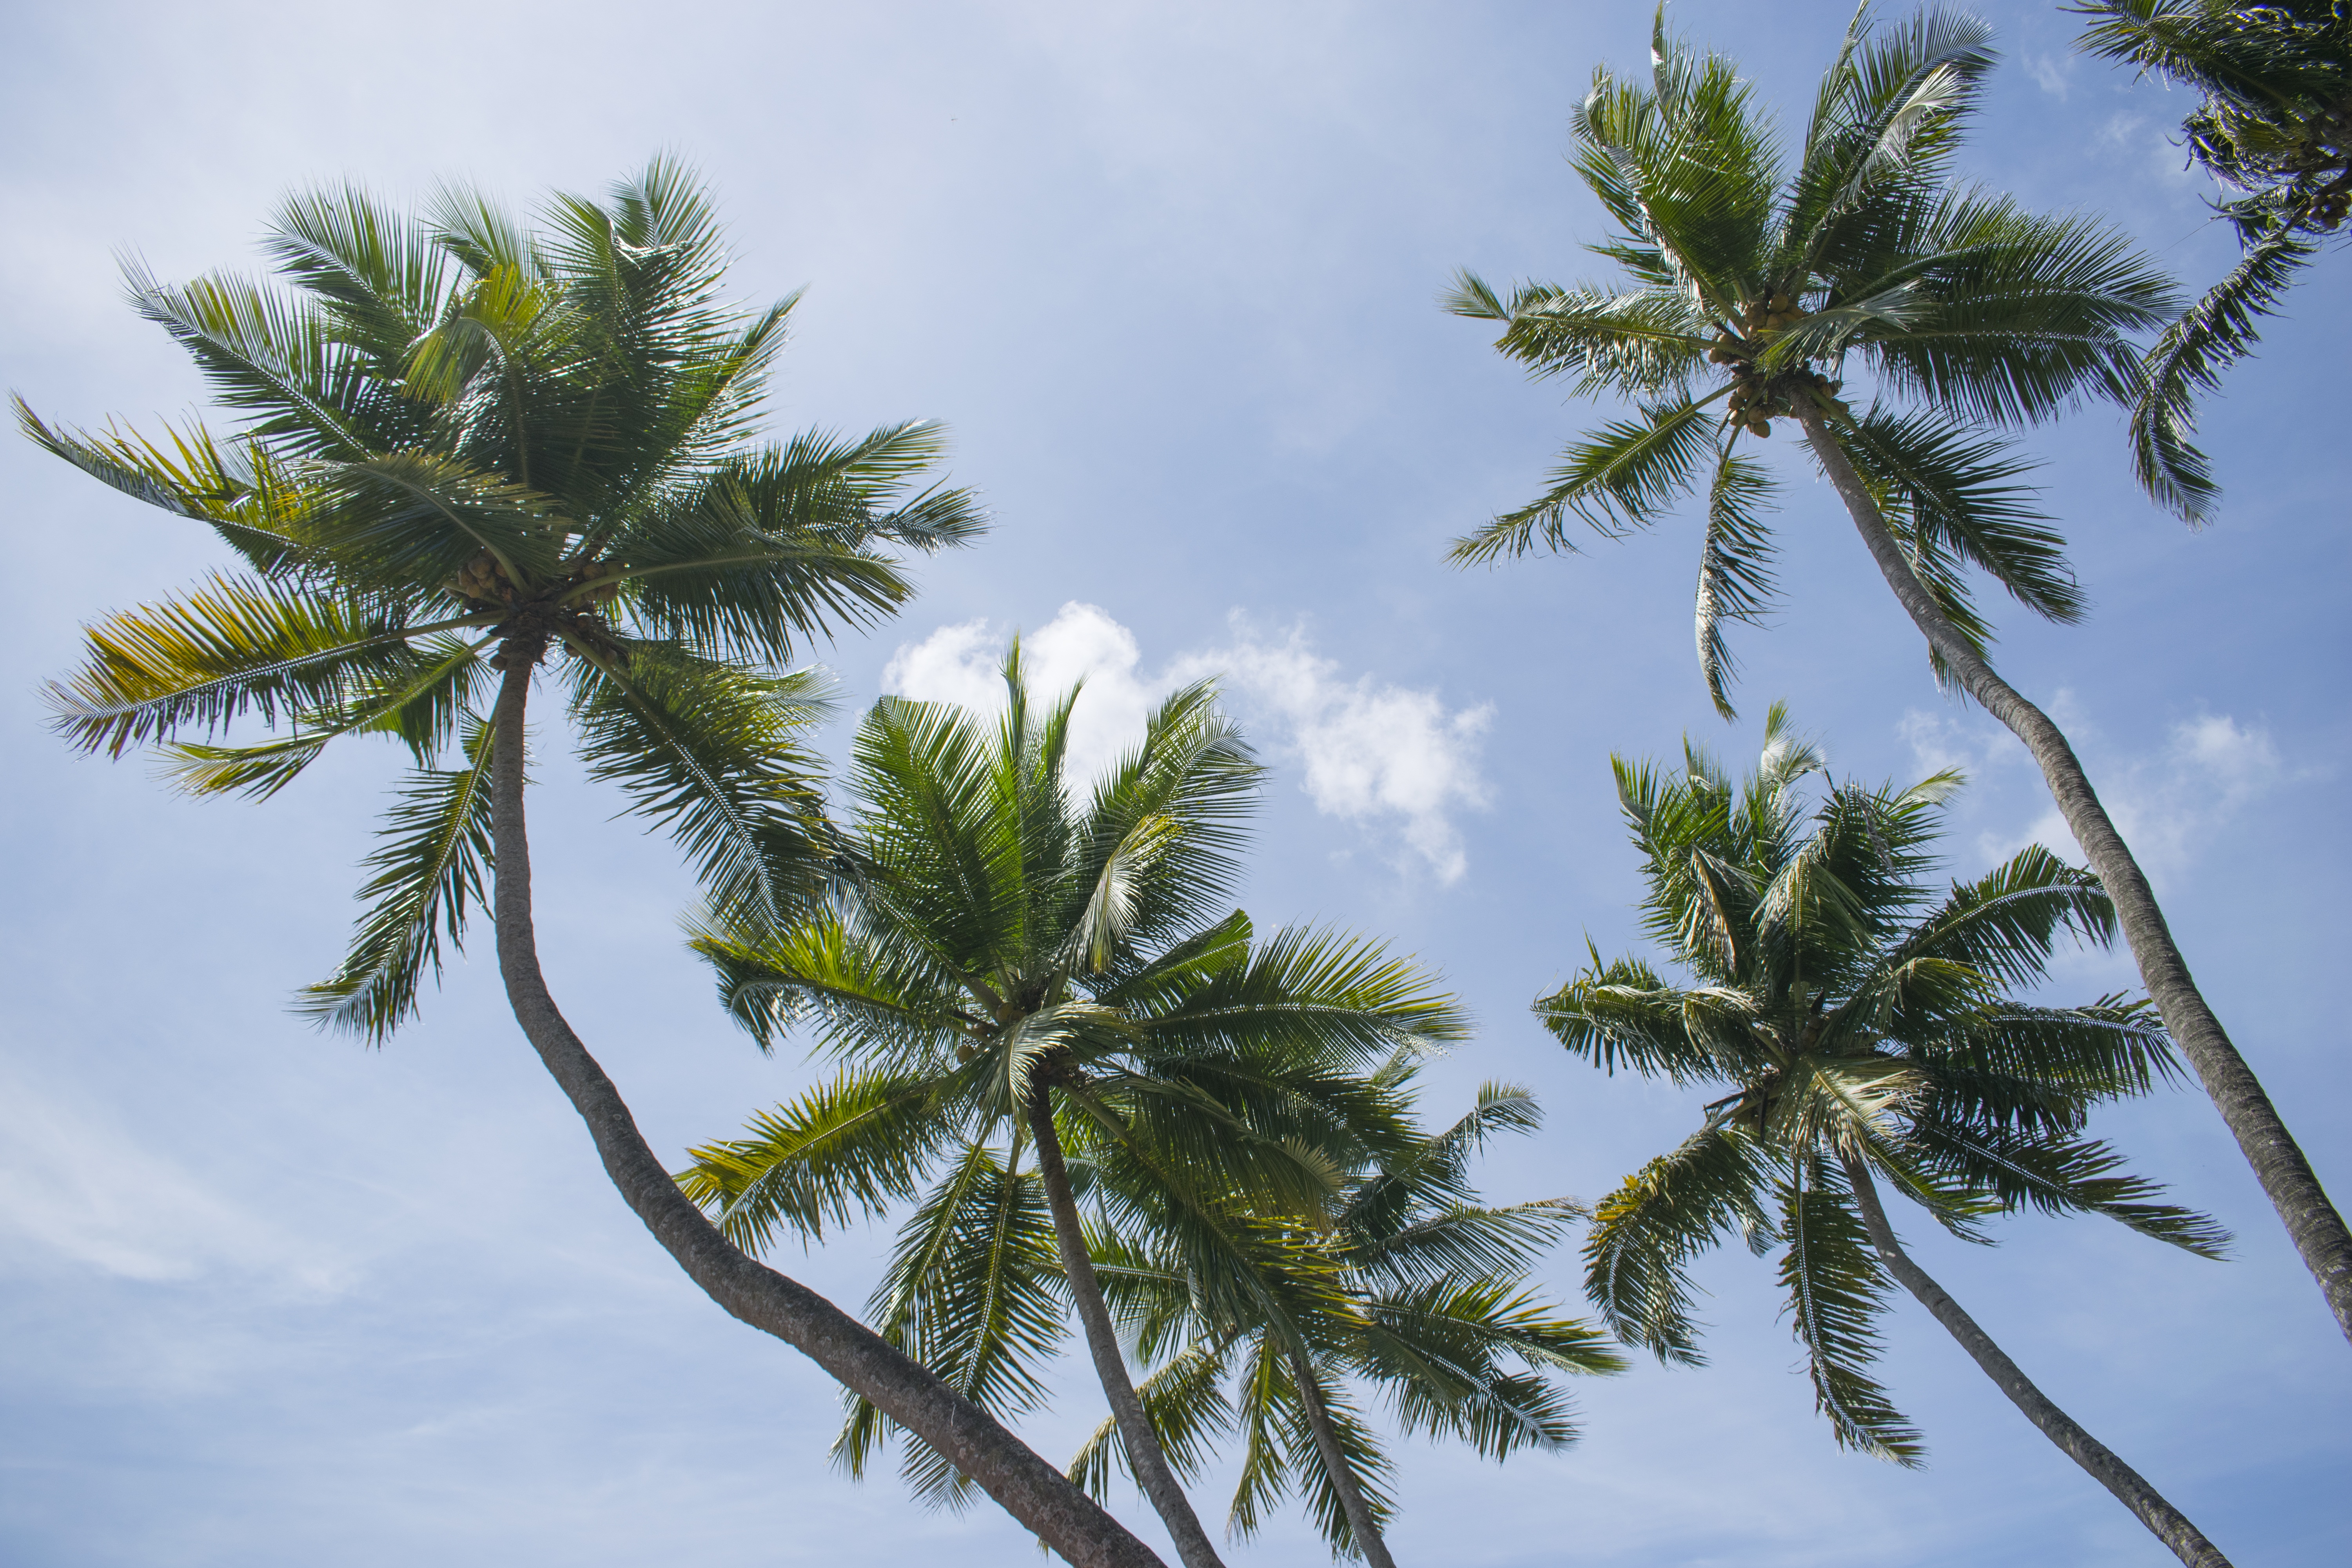
tree, branch, plant, sky, palm tree, leaf, flower, botany, fir, flora, look up, blue sky, conifer, background, spruce, tropics, ecosystem, flowering plant, coconut tree, kerala, woody plant, land plant, arecales, palm family, borassus flabellifer, cocount tree